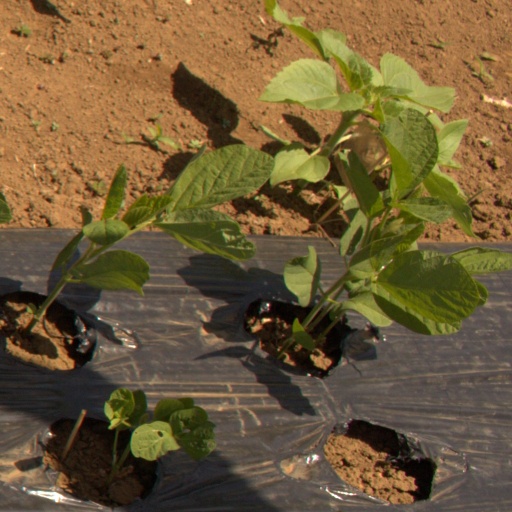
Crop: Jerusalem artichoke